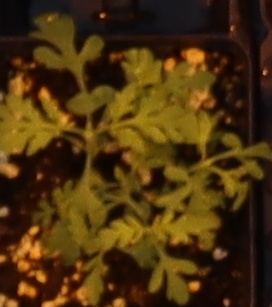
Label: Ragweed